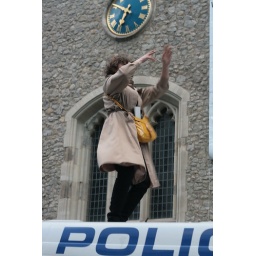
A group of girls climbed on the roof of a police van in the climate camp....